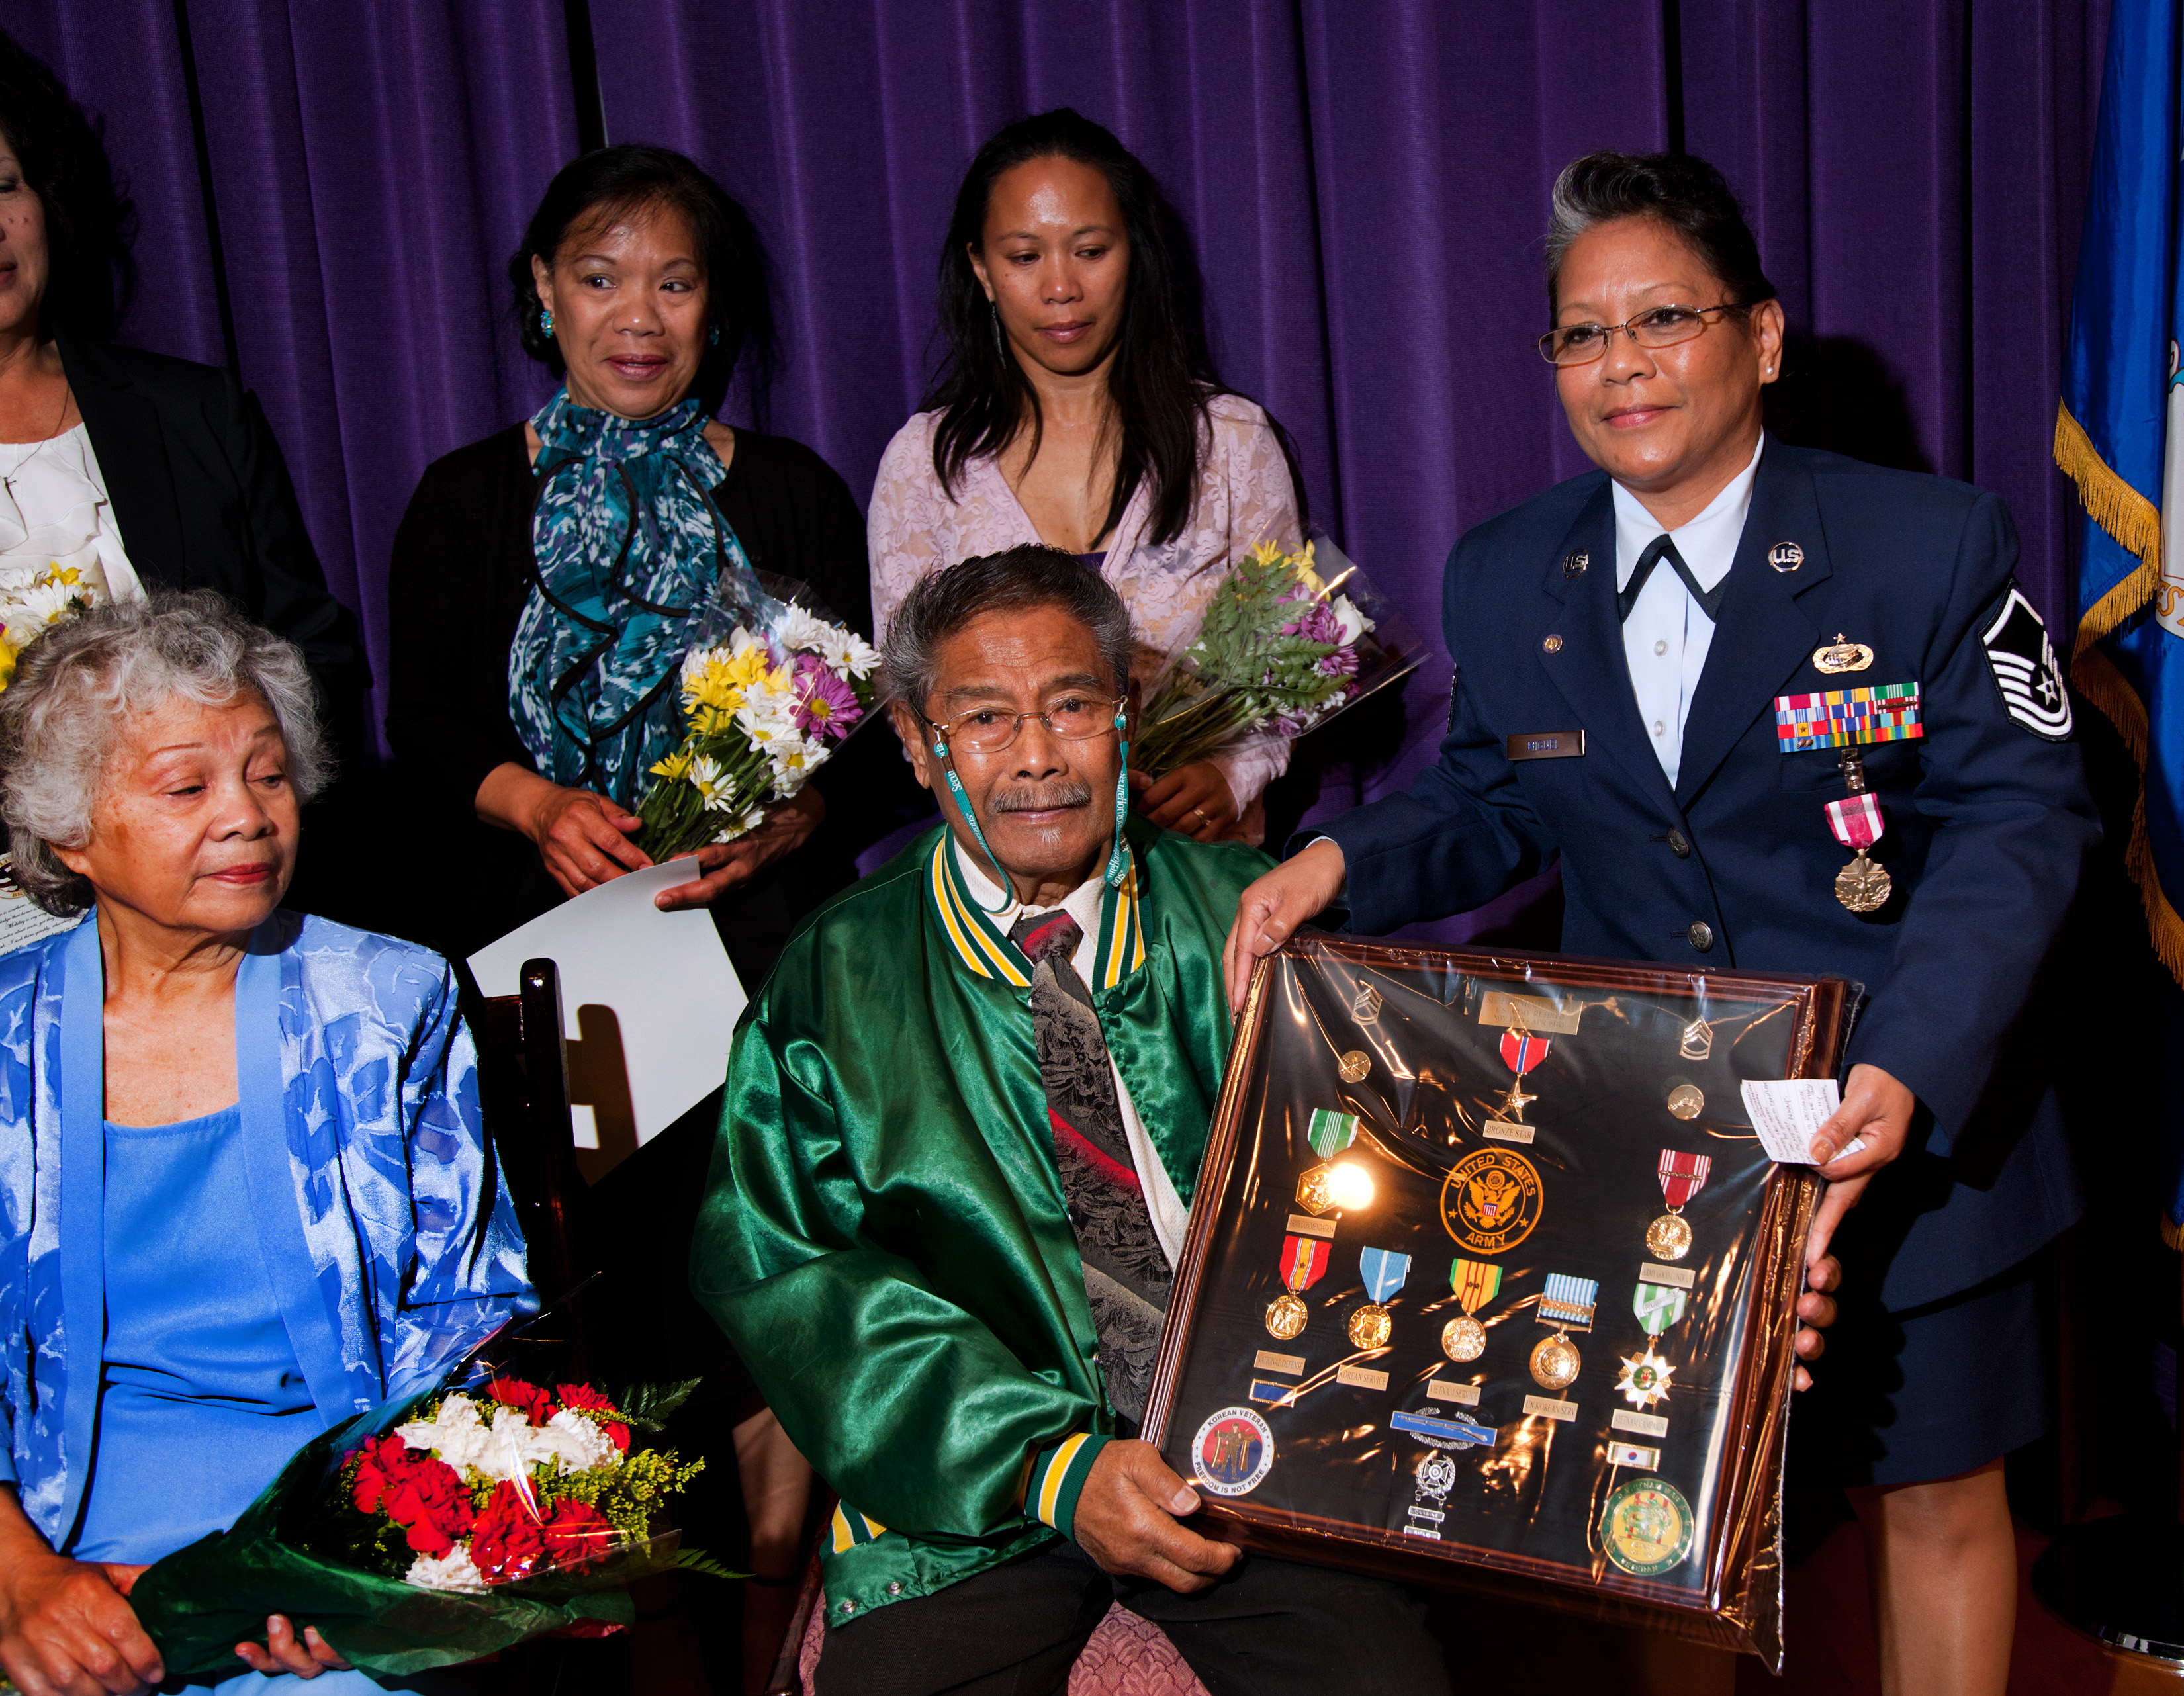
people, ceremony